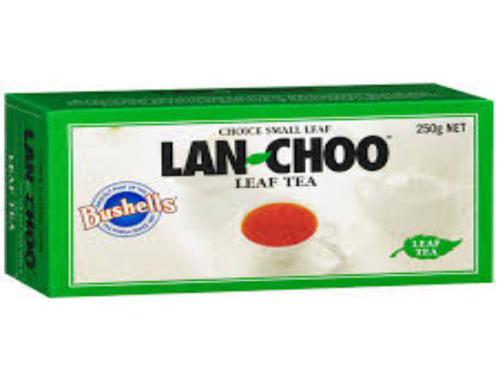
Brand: lan-choo
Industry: Food